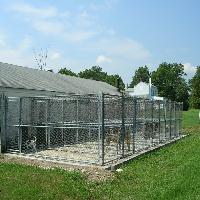
Weather: sun or clear